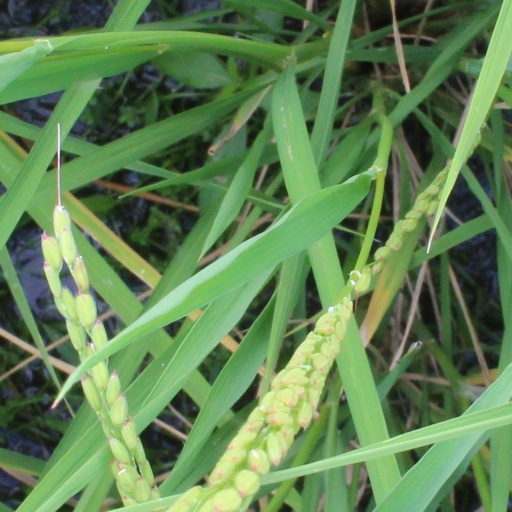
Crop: rice